Jeans Revolution

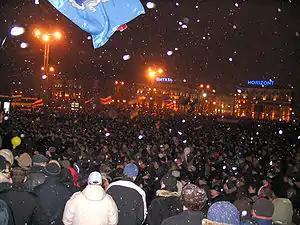
Protest at October Square in Minsk, 19 March 2006

The term "Jeans Revolution" came to prominence after the demonstrations held in Minsk, the capital of Belarus, disputing the 2006 elections. The protest against the outcome of the 19 March election began as soon as polls closed late Sunday, with more than 10,000 people gathering in the square. Each evening saw a smaller and smaller gathering—5,000 on Monday, 3,000 to 4,000 on Tuesday. As of 23 March, only about 200 mostly youthful protesters remained concentrated around the opposition's tent camp erected on October Square in Minsk.